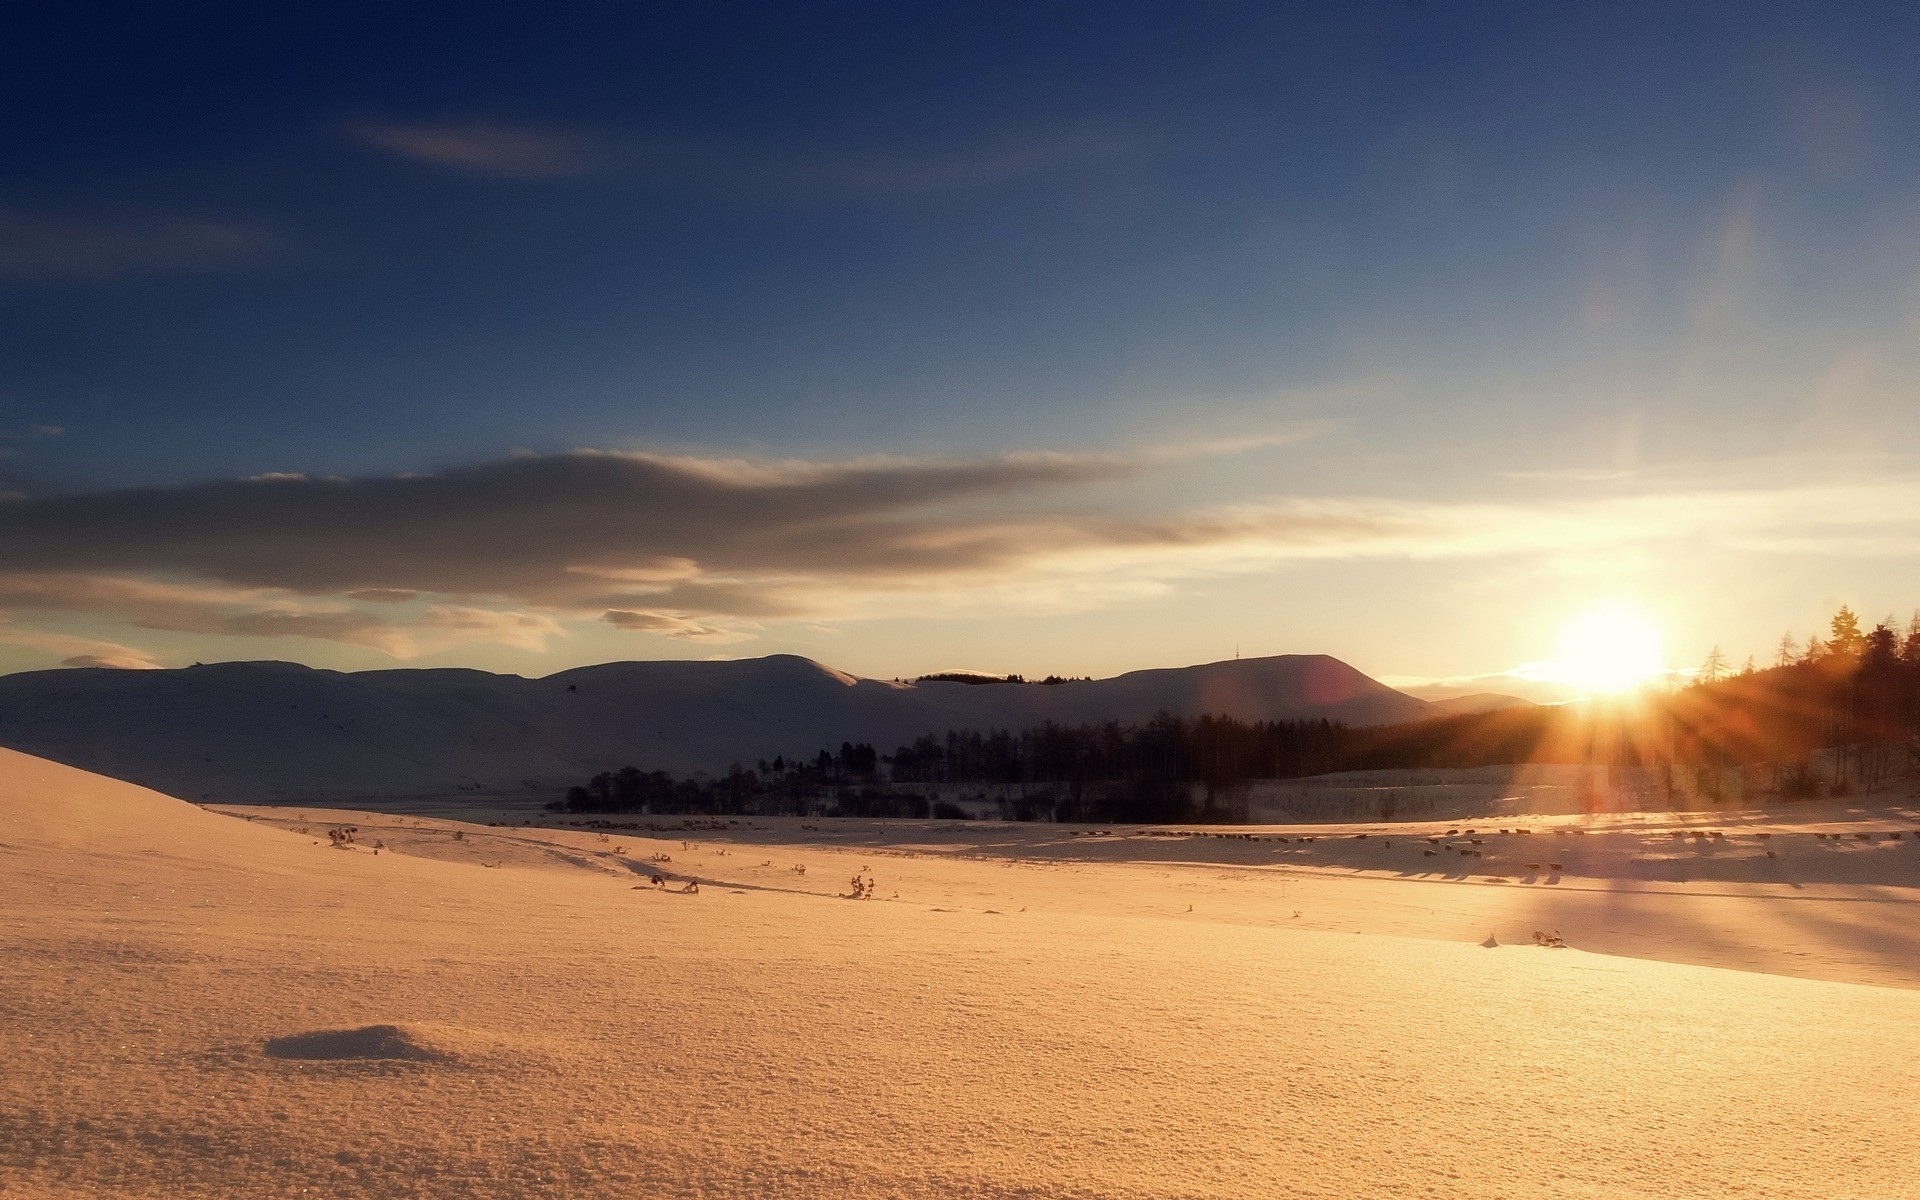
beach, landscape, sea, sand, horizon, mountain, cloud, sky, sun, sunrise, sunset, sunlight, morning, hill, desert, dawn, dusk, evening, scenery, mountains, plateau, habitat, afterglow, natural landscape, natural environment, atmospheric phenomenon, aeolian landform